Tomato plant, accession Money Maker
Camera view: tilt-top (135 deg); turntable rotation: 60 degrees
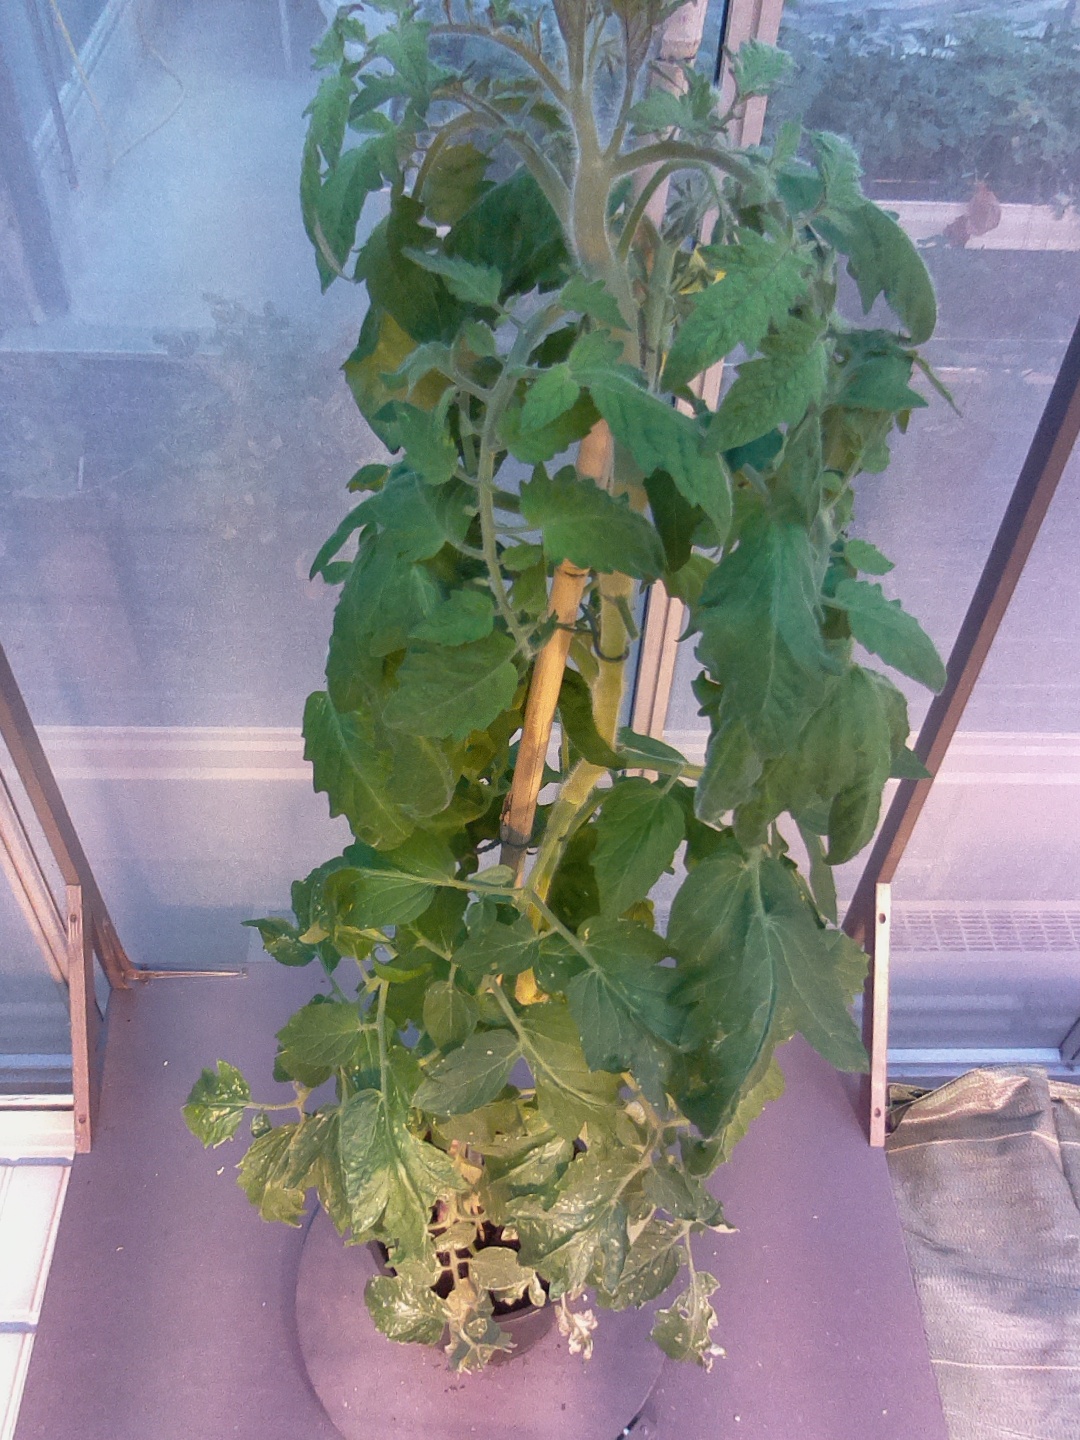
BBCH growth stage 64: 40%-50% of flowers open